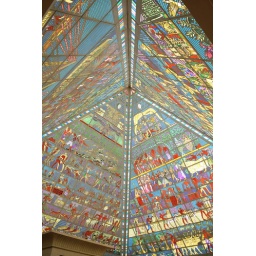
Stained glass pyramid roof in a mall.